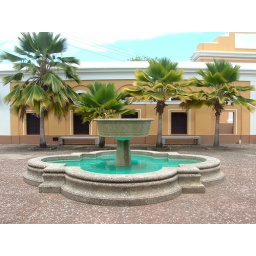
I just noticed that the color of the water in the fountain is the color of the sky in the photo... ahhh